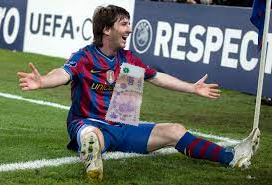
Denominación: 100